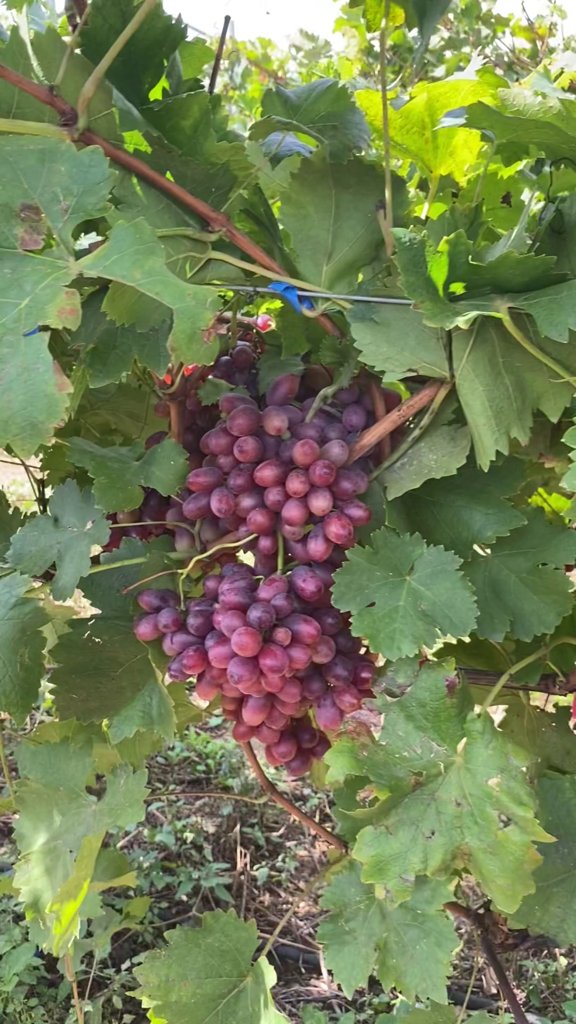
Berries visible: 131
Grape clusters: 1